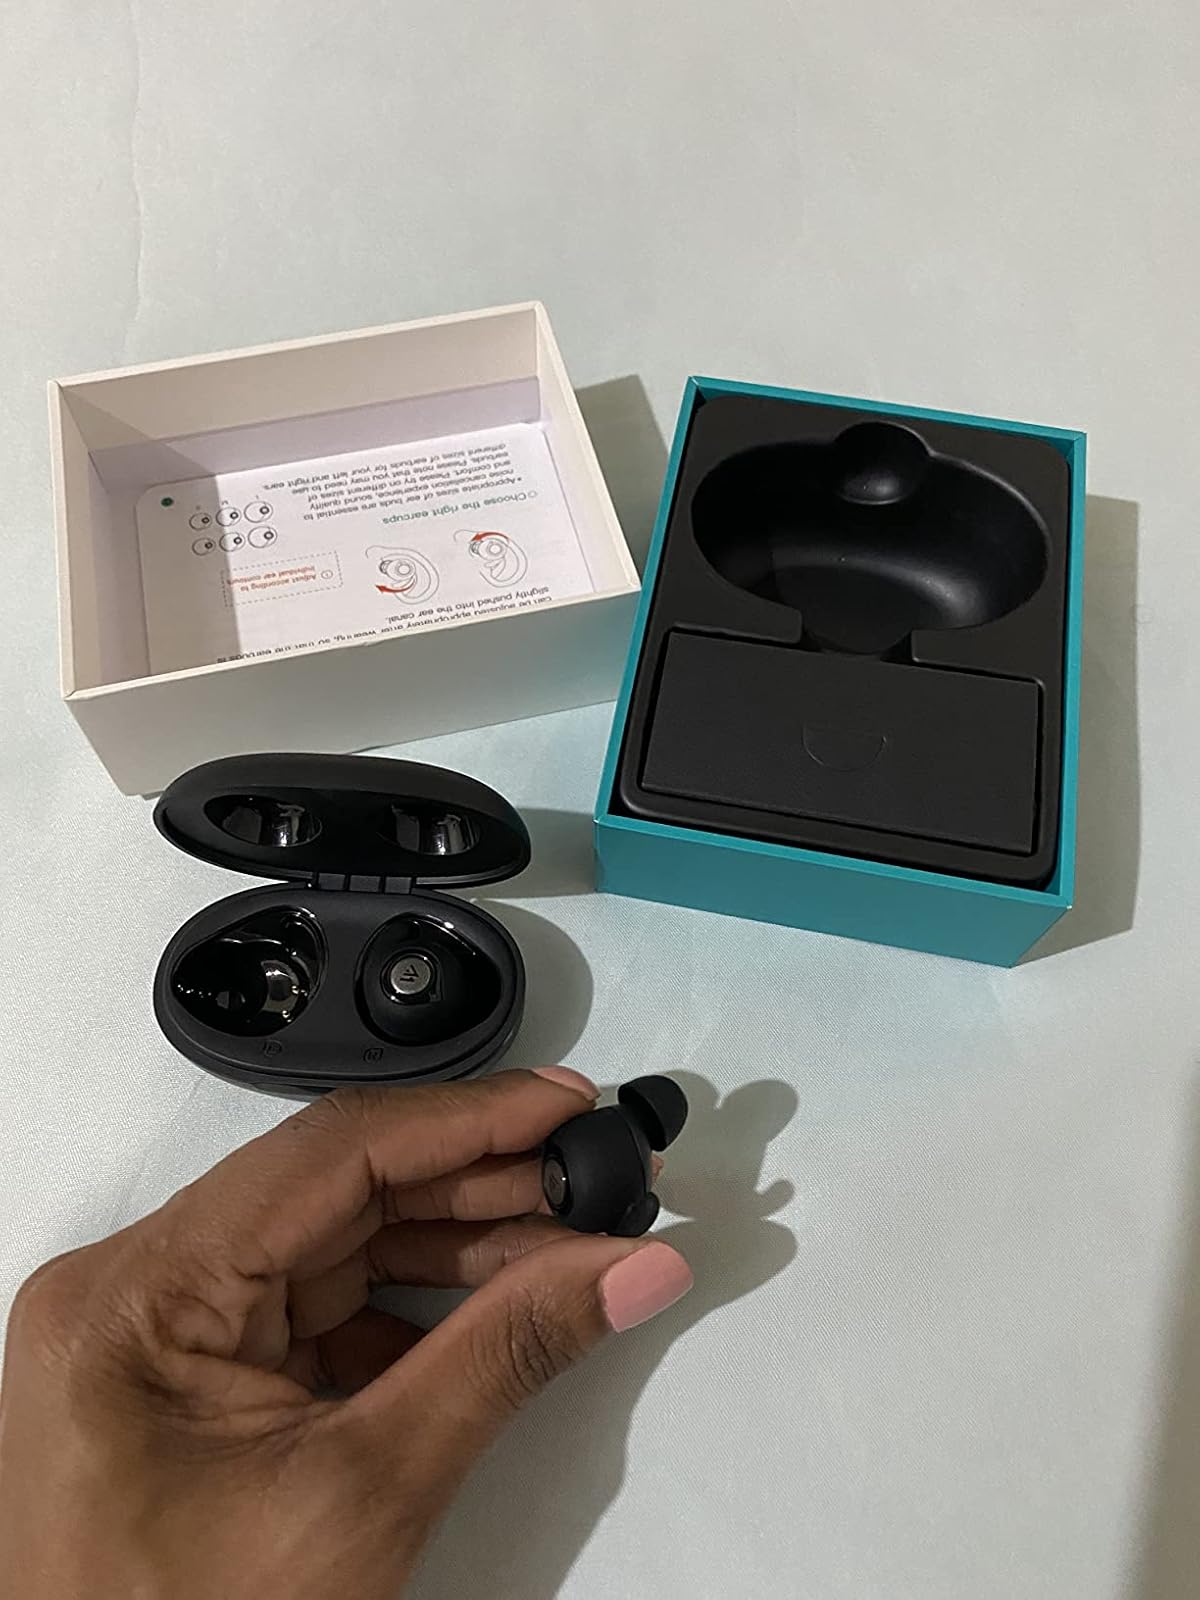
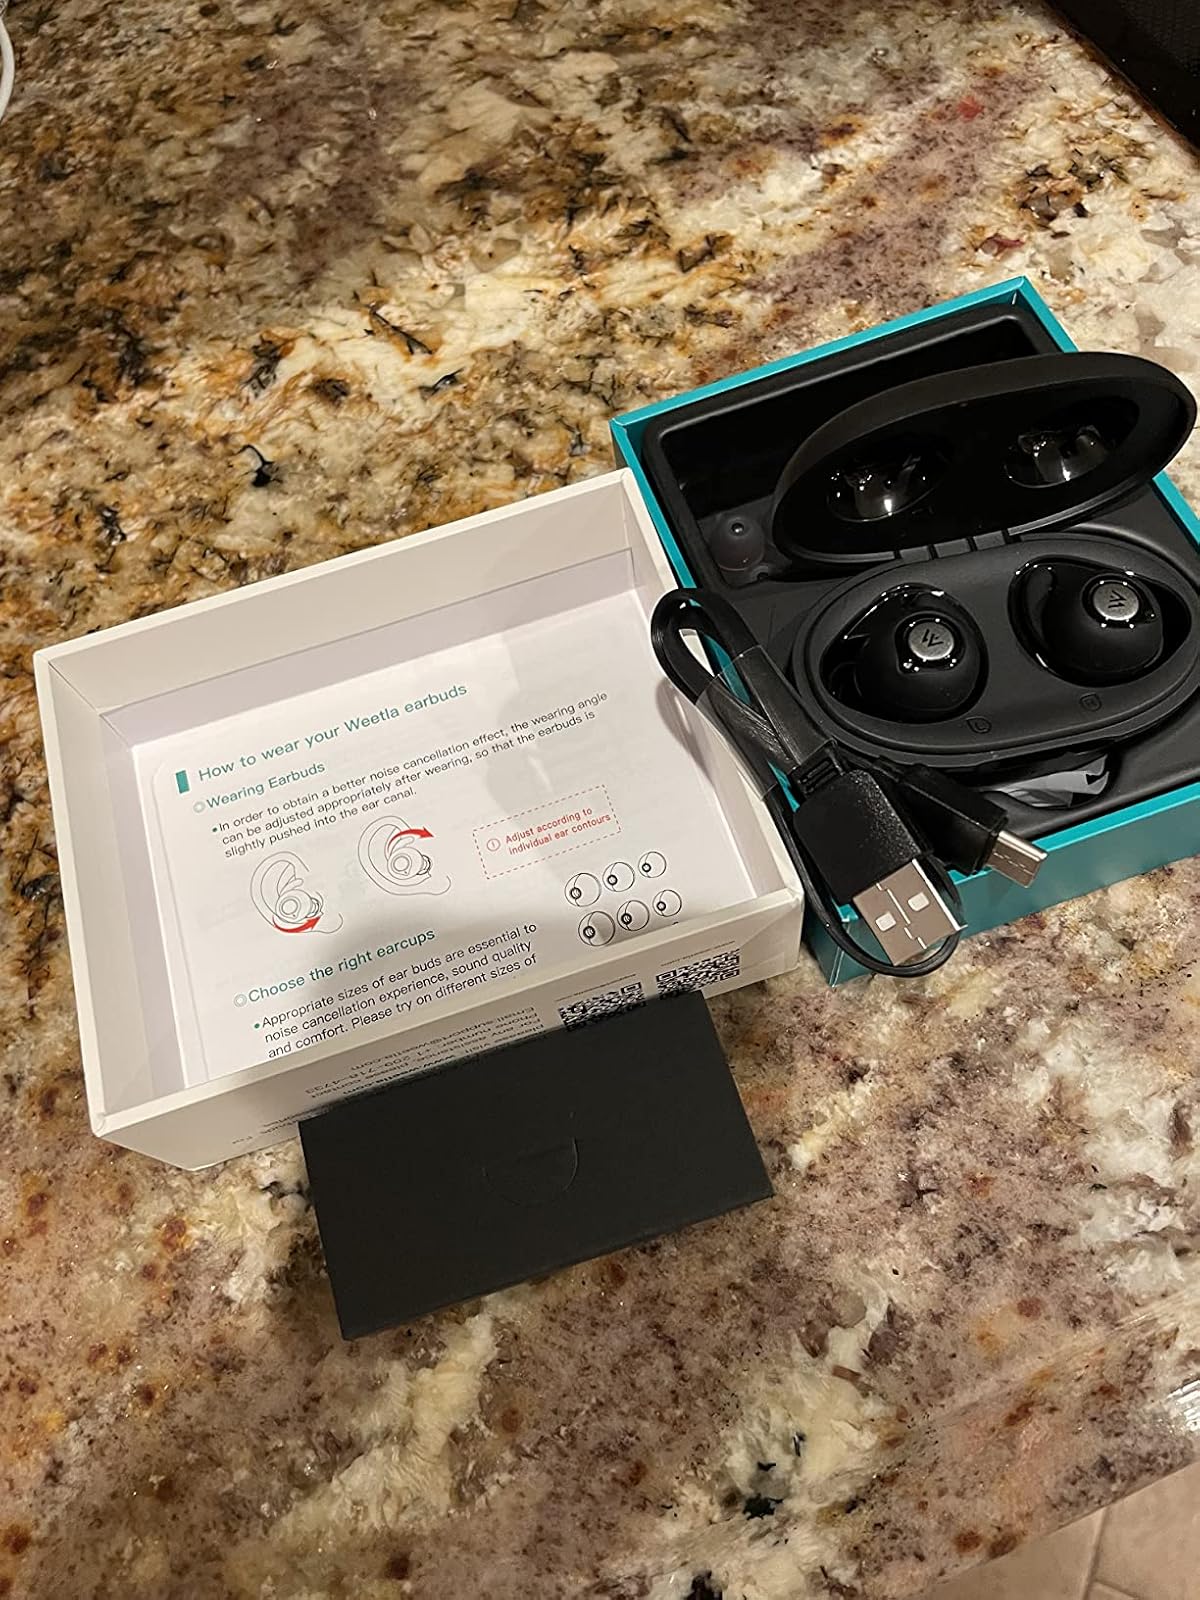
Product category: earbuds
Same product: yes